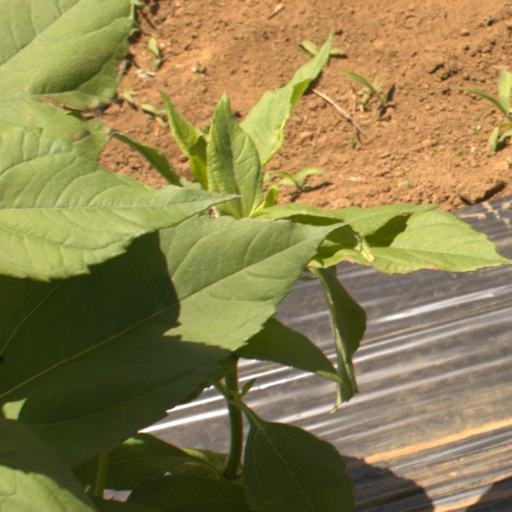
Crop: Jerusalem artichoke